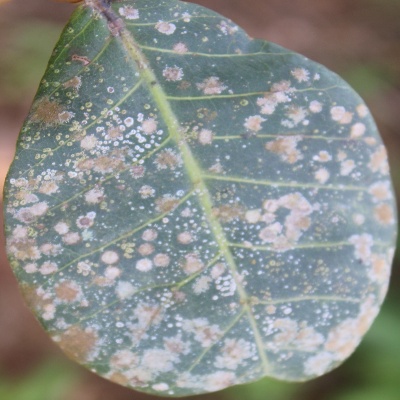
Crop: Cashew
Condition: red rust